Finstad's Auto Marine Shop

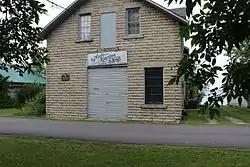
Finstad's Auto Marine Shop from the south

Finstad's Auto Marine Shop is a former boat repair shop in Ranier, Minnesota, United States. It was built in 1911 on the south shore of Rainy Lake, and preserves its original belt-driven machinery. George Finstad acquired the shop in 1924 and continued to provide maintenance and storage services for fishermen, residents, and vacationers there for just over fifty years. The building was listed on the National Register of Historic Places in 1983 for its local significance in the themes of entertainment/recreation and transportation. It was nominated for its association with the early tourists and summer residents of the Rainy Lake region, a significant factor in Koochiching County's early-20th-century development.